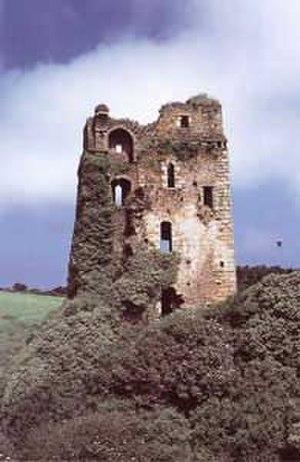
Donjon du château de Trémazan Photo propriété de l'Association SOS Chateau de Trémazan Pour plus d'info consulter tremazan.lepla.com
Le château de Trémazan se trouve sur la commune de Landunvez, face à Portsall. Il est en ruine. C'était le fief de la famille du Chastel. Il fait l’objet d’une inscription au titre des monuments historiques depuis le 18 mai 1926.
La famille du Chastel était une des maisons nobles les plus puissantes du diocèse de Léon, dans le nord-ouest de la Bretagne. La seigneurie principale avait au XIVe siècle son siège au château de Trémazan, à Landunvez.